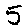
Label: 5